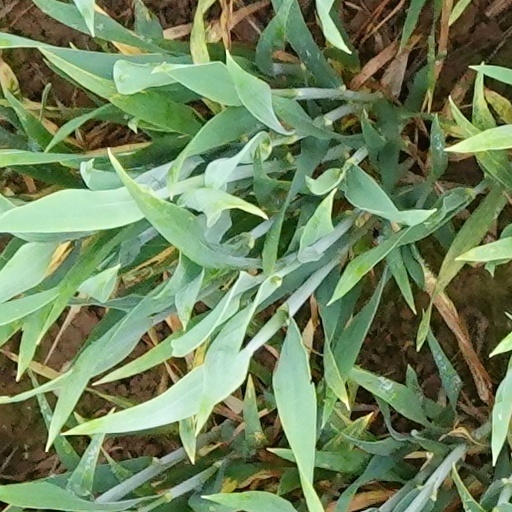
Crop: wheat